Rigel

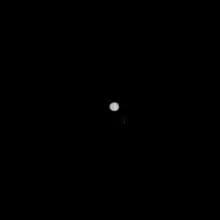
Rigel A and Rigel B as they appear in a small telescope

Rigel is an intrinsic variable star with an apparent magnitude ranging from 0.05 to 0.18. It is typically the seventh-brightest star in the celestial sphere, excluding the Sun, although occasionally fainter than Betelgeuse. It is fainter than Capella, which may also vary slightly in brightness. Rigel appears slightly blue-white and has a B-V color index of −0.06. It contrasts strongly with reddish Betelgeuse.